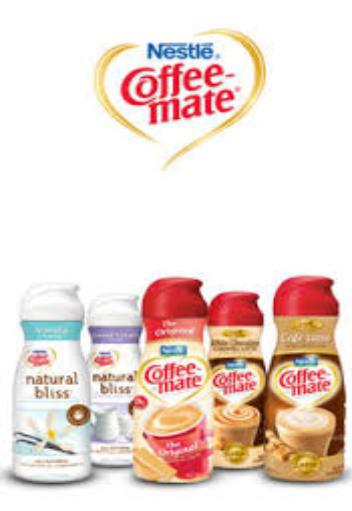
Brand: Coffee-Mate
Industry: Food